Anni Espar

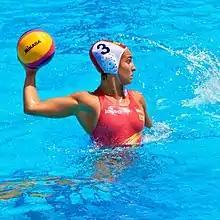
Espar in 2013

Anna "Anni" Espar Llaquet (born 8 January 1993) is a Spanish water polo player who won the gold medal at the 2013 World Championships in Barcelona. She also won the silver medal at the 2012 and 2020 Summer Olympics.